Julia Skupchenko

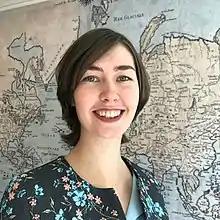
Julia Skupchenko in 2020

Julia Skupchenko (born 17 May 1990) is a Dutch entrepreneur and innovator who connects social entrepreneurs, experts and companies in sustainable business initiatives. She is the co-founder of AlterContacts, the Think Tank for Sustainable Development.